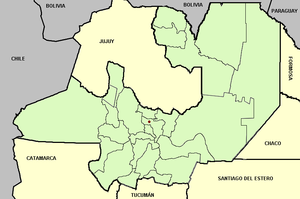
La province de Salta est une province de l'Argentine, située à l'extrême nord-ouest du pays. Elle est limitée au nord par la province de Jujuy et par la Bolivie, à l'est par le Paraguay, Formosa et la province du Chaco, au sud par les provinces de Santiago del Estero, de Tucumán et de Catamarca, enfin à l'ouest par le Chili.